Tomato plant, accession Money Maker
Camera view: vertical (180 deg); turntable rotation: 270 degrees
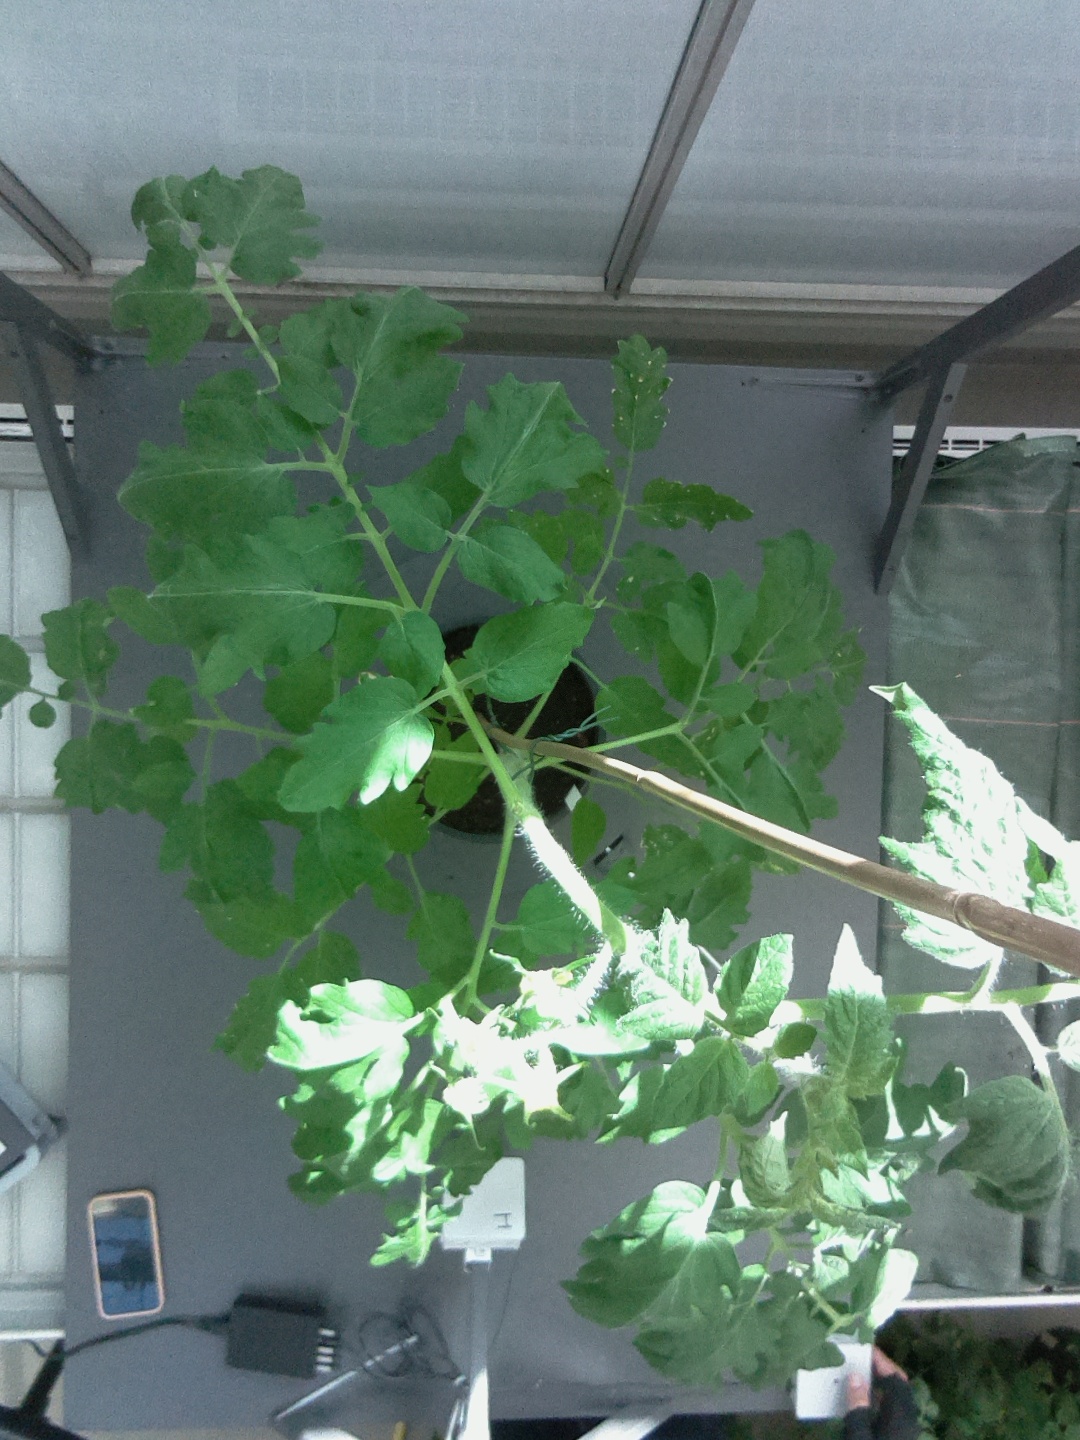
BBCH growth stage 63: 30%-40% of flowers open